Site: brandenburg
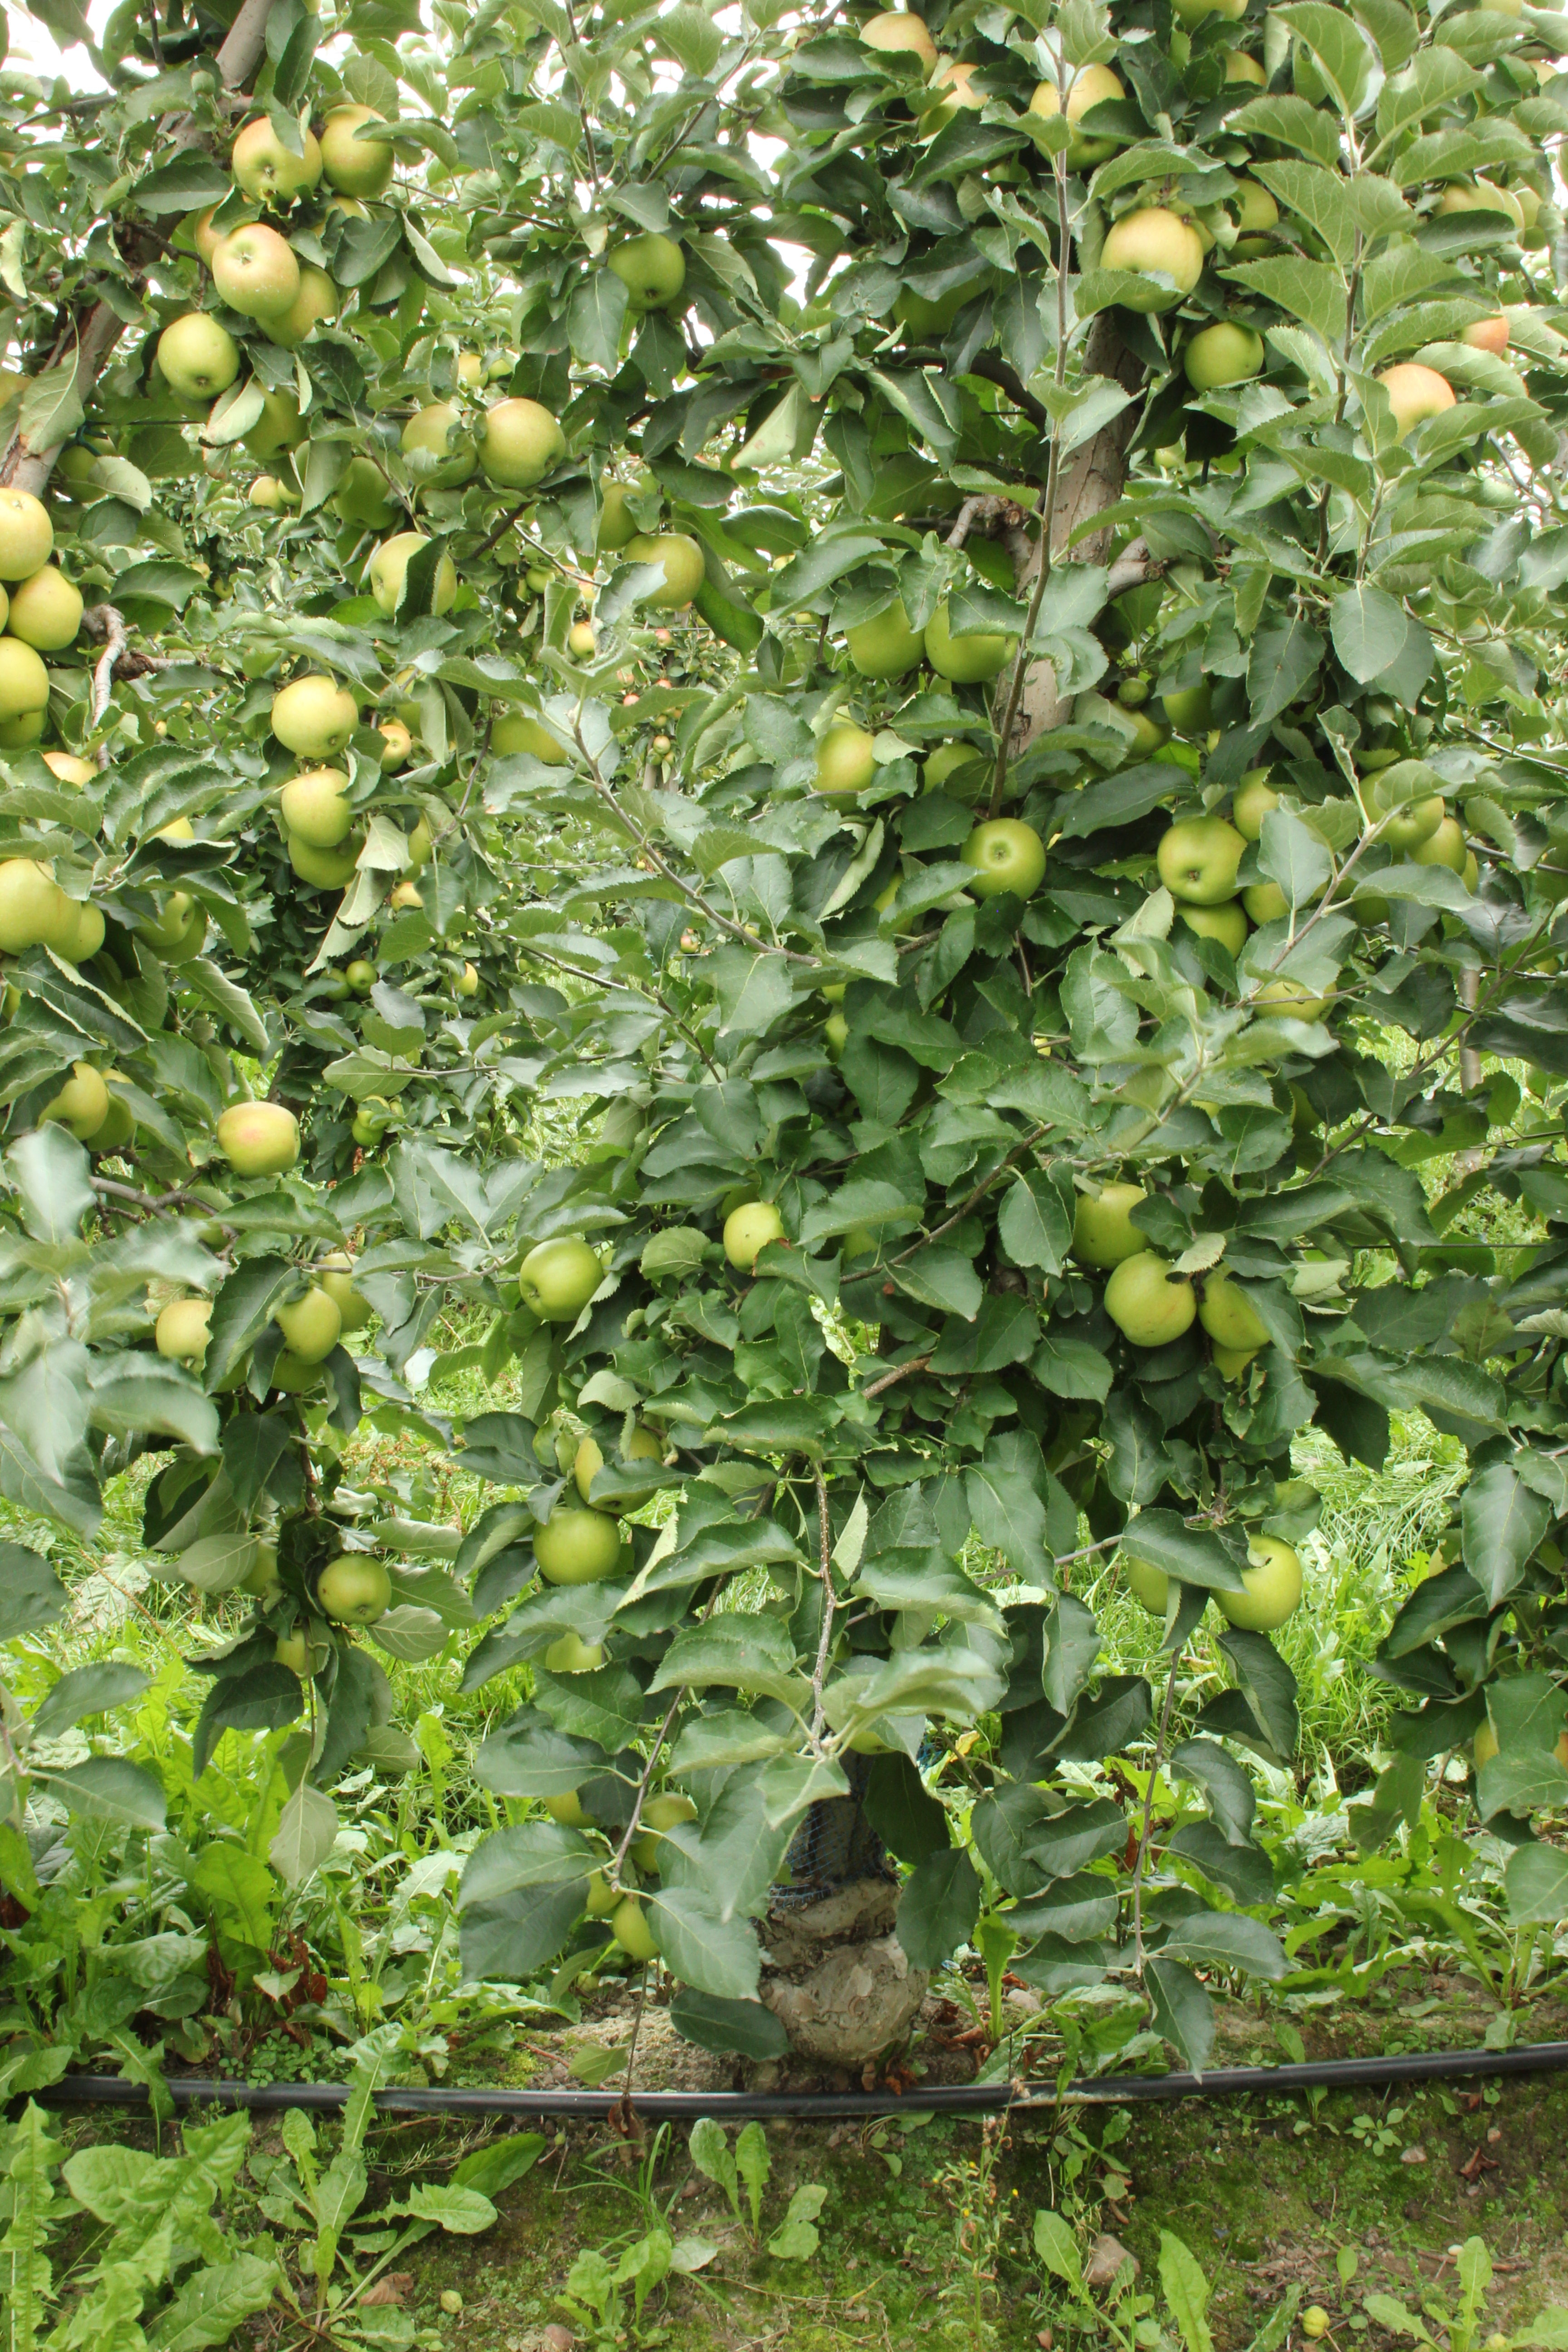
Growth stage (BBCH 87): Maturity of fruit and seed